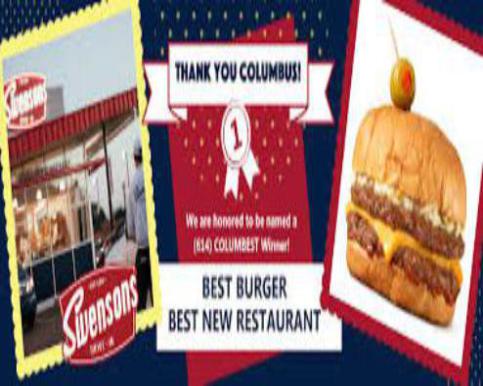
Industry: Food